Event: Ecuador Earthquake
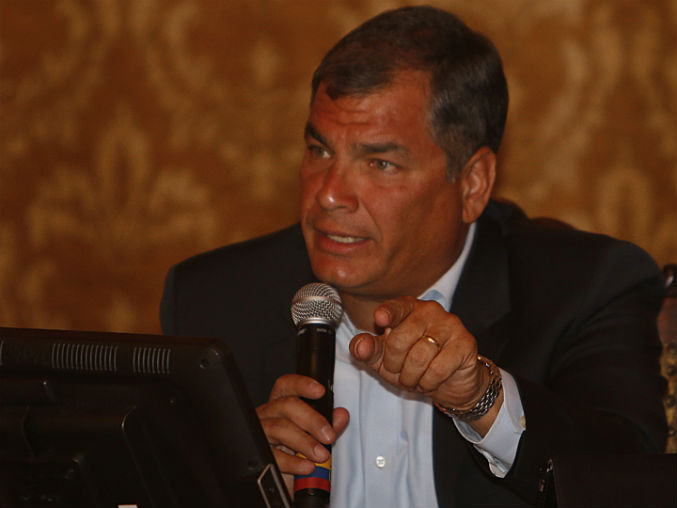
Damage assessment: no_damage